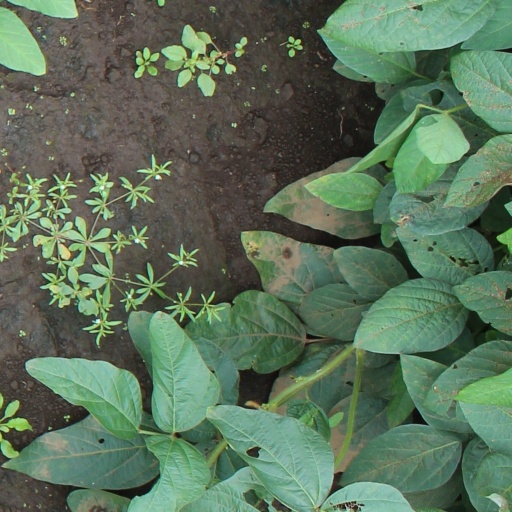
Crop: soybean